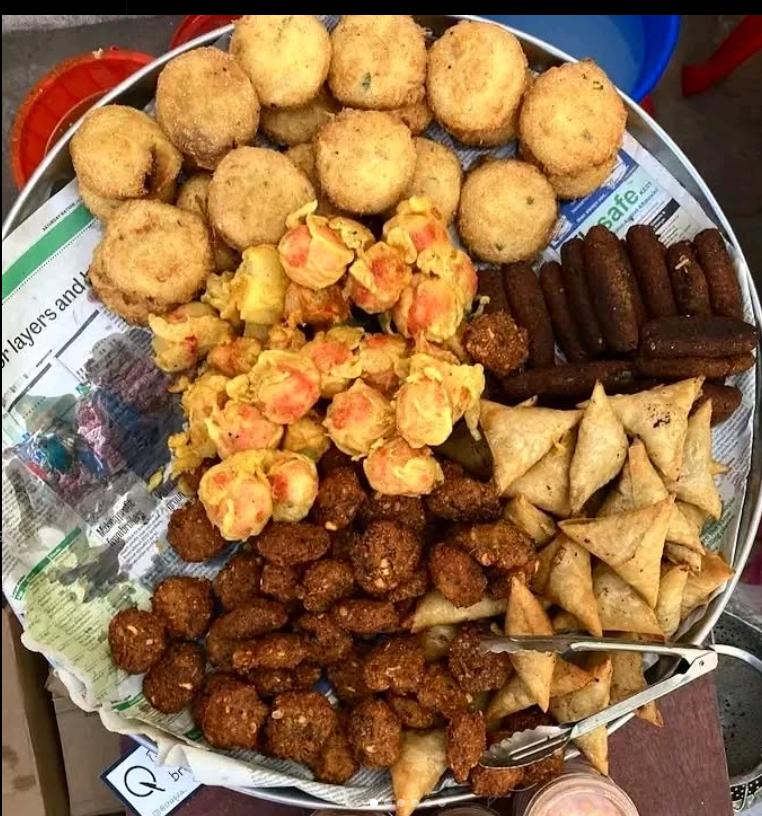
Hivi ni vitafunio; kuna bhajia,kuna sambusa, kuna viazi na kuna kaimati. Chini yake kuna gazeti na vyote hivi vimewekwa kwa sinia.